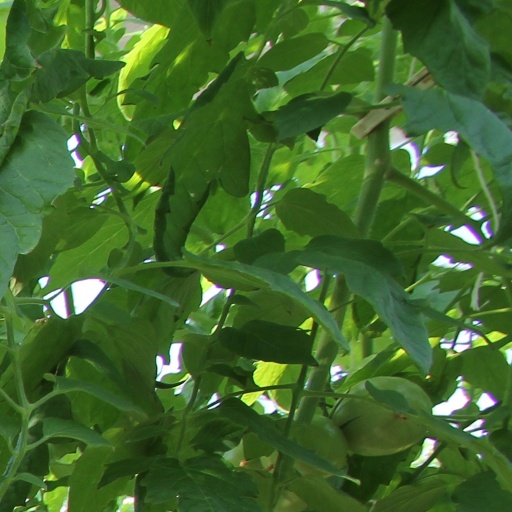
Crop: tomato